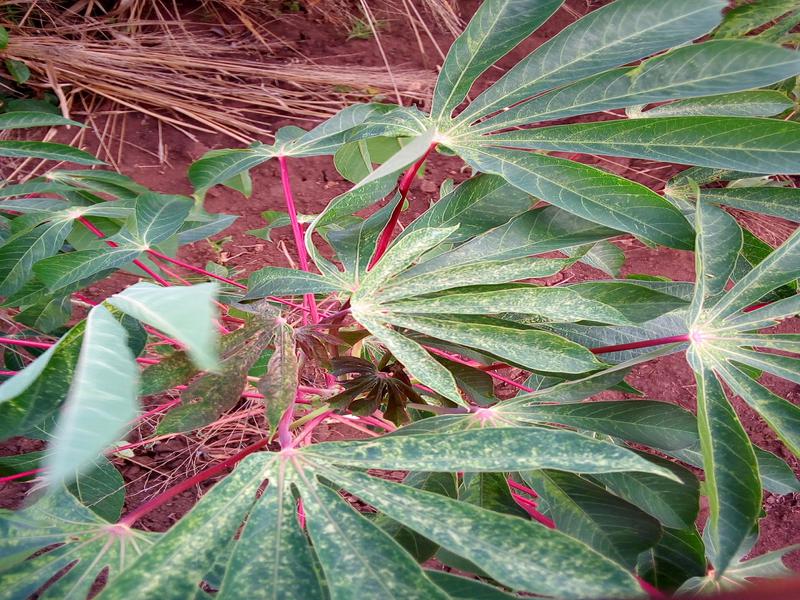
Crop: cassava
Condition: green_mottle